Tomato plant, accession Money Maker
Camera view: horizontal (90 deg, fisheye); turntable rotation: 240 degrees
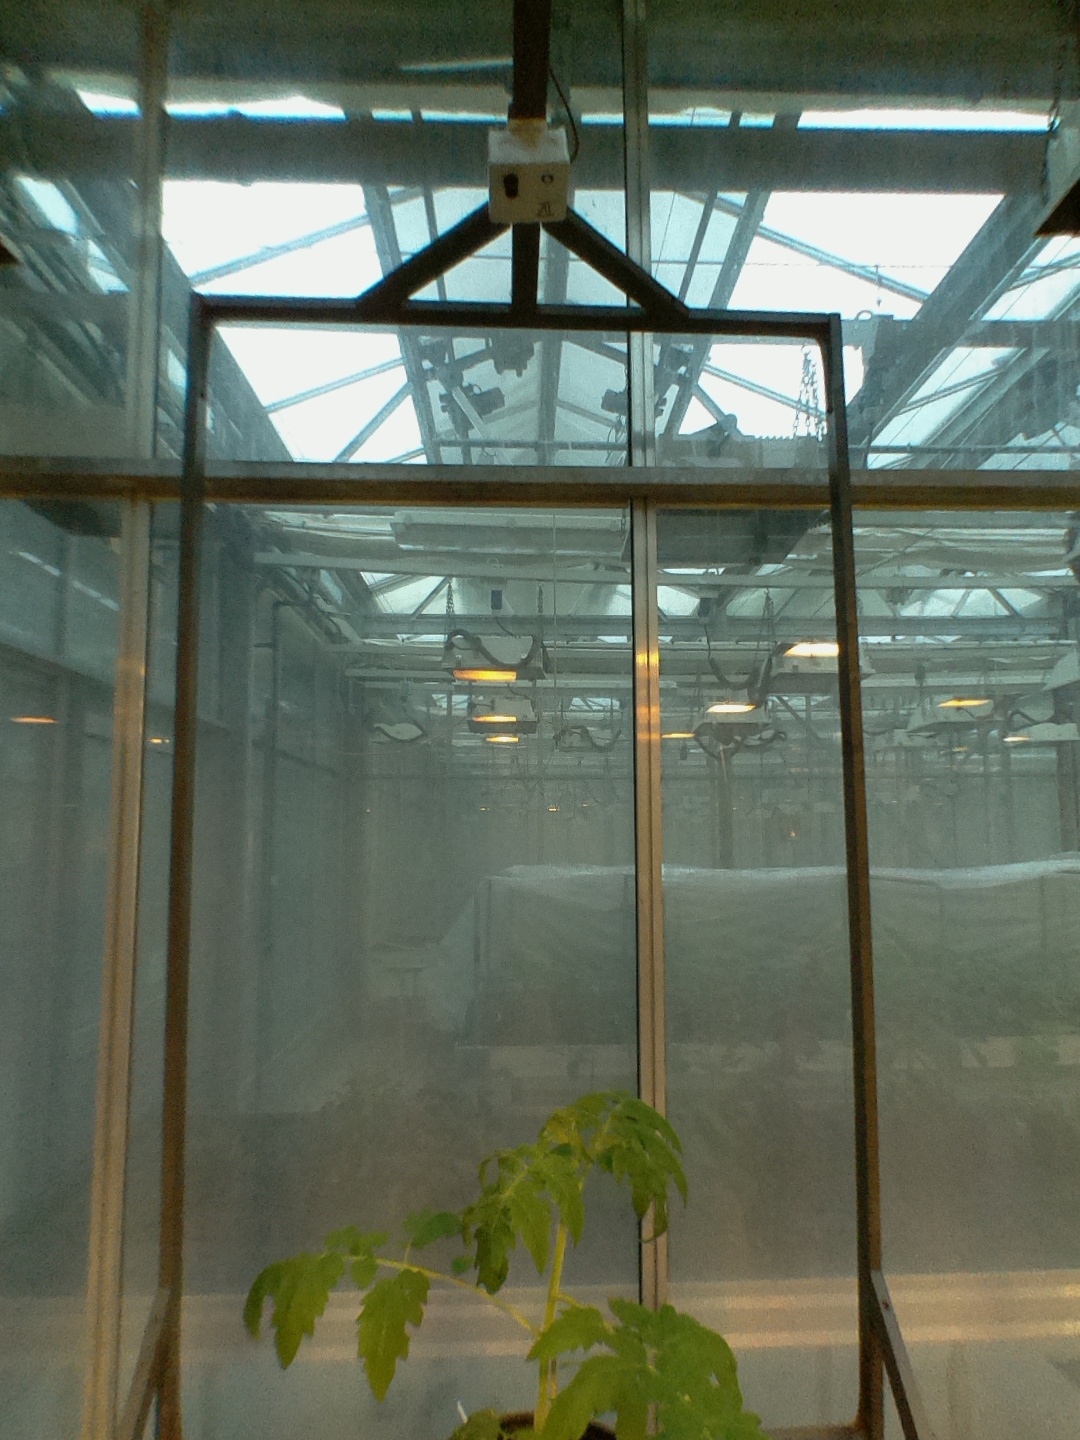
BBCH growth stage 14: 8 of true leaves visible